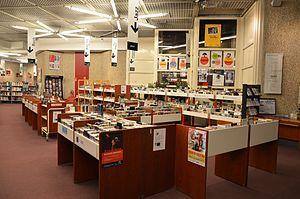
Salle de prêt de la Médiathèque musicale de Paris - vue générale
La médiathèque musicale de Paris est une bibliothèque publique spécialisée dans la musique sous toutes ses formes et sur tout support. Faisant partie du réseau des bibliothèques de la ville de Paris, elle a été créée en 1986 en même temps que la nouvelle partie du Forum des Halles.